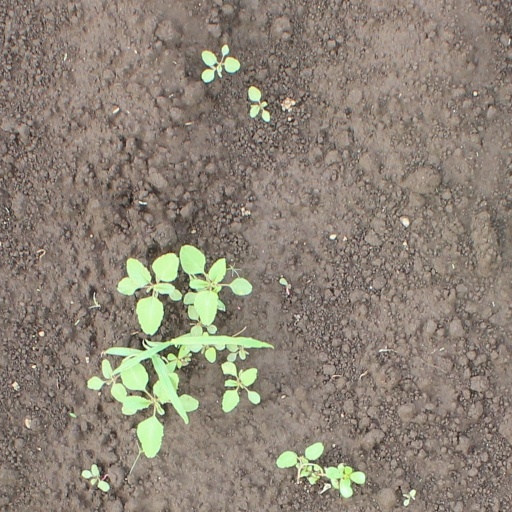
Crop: soybean